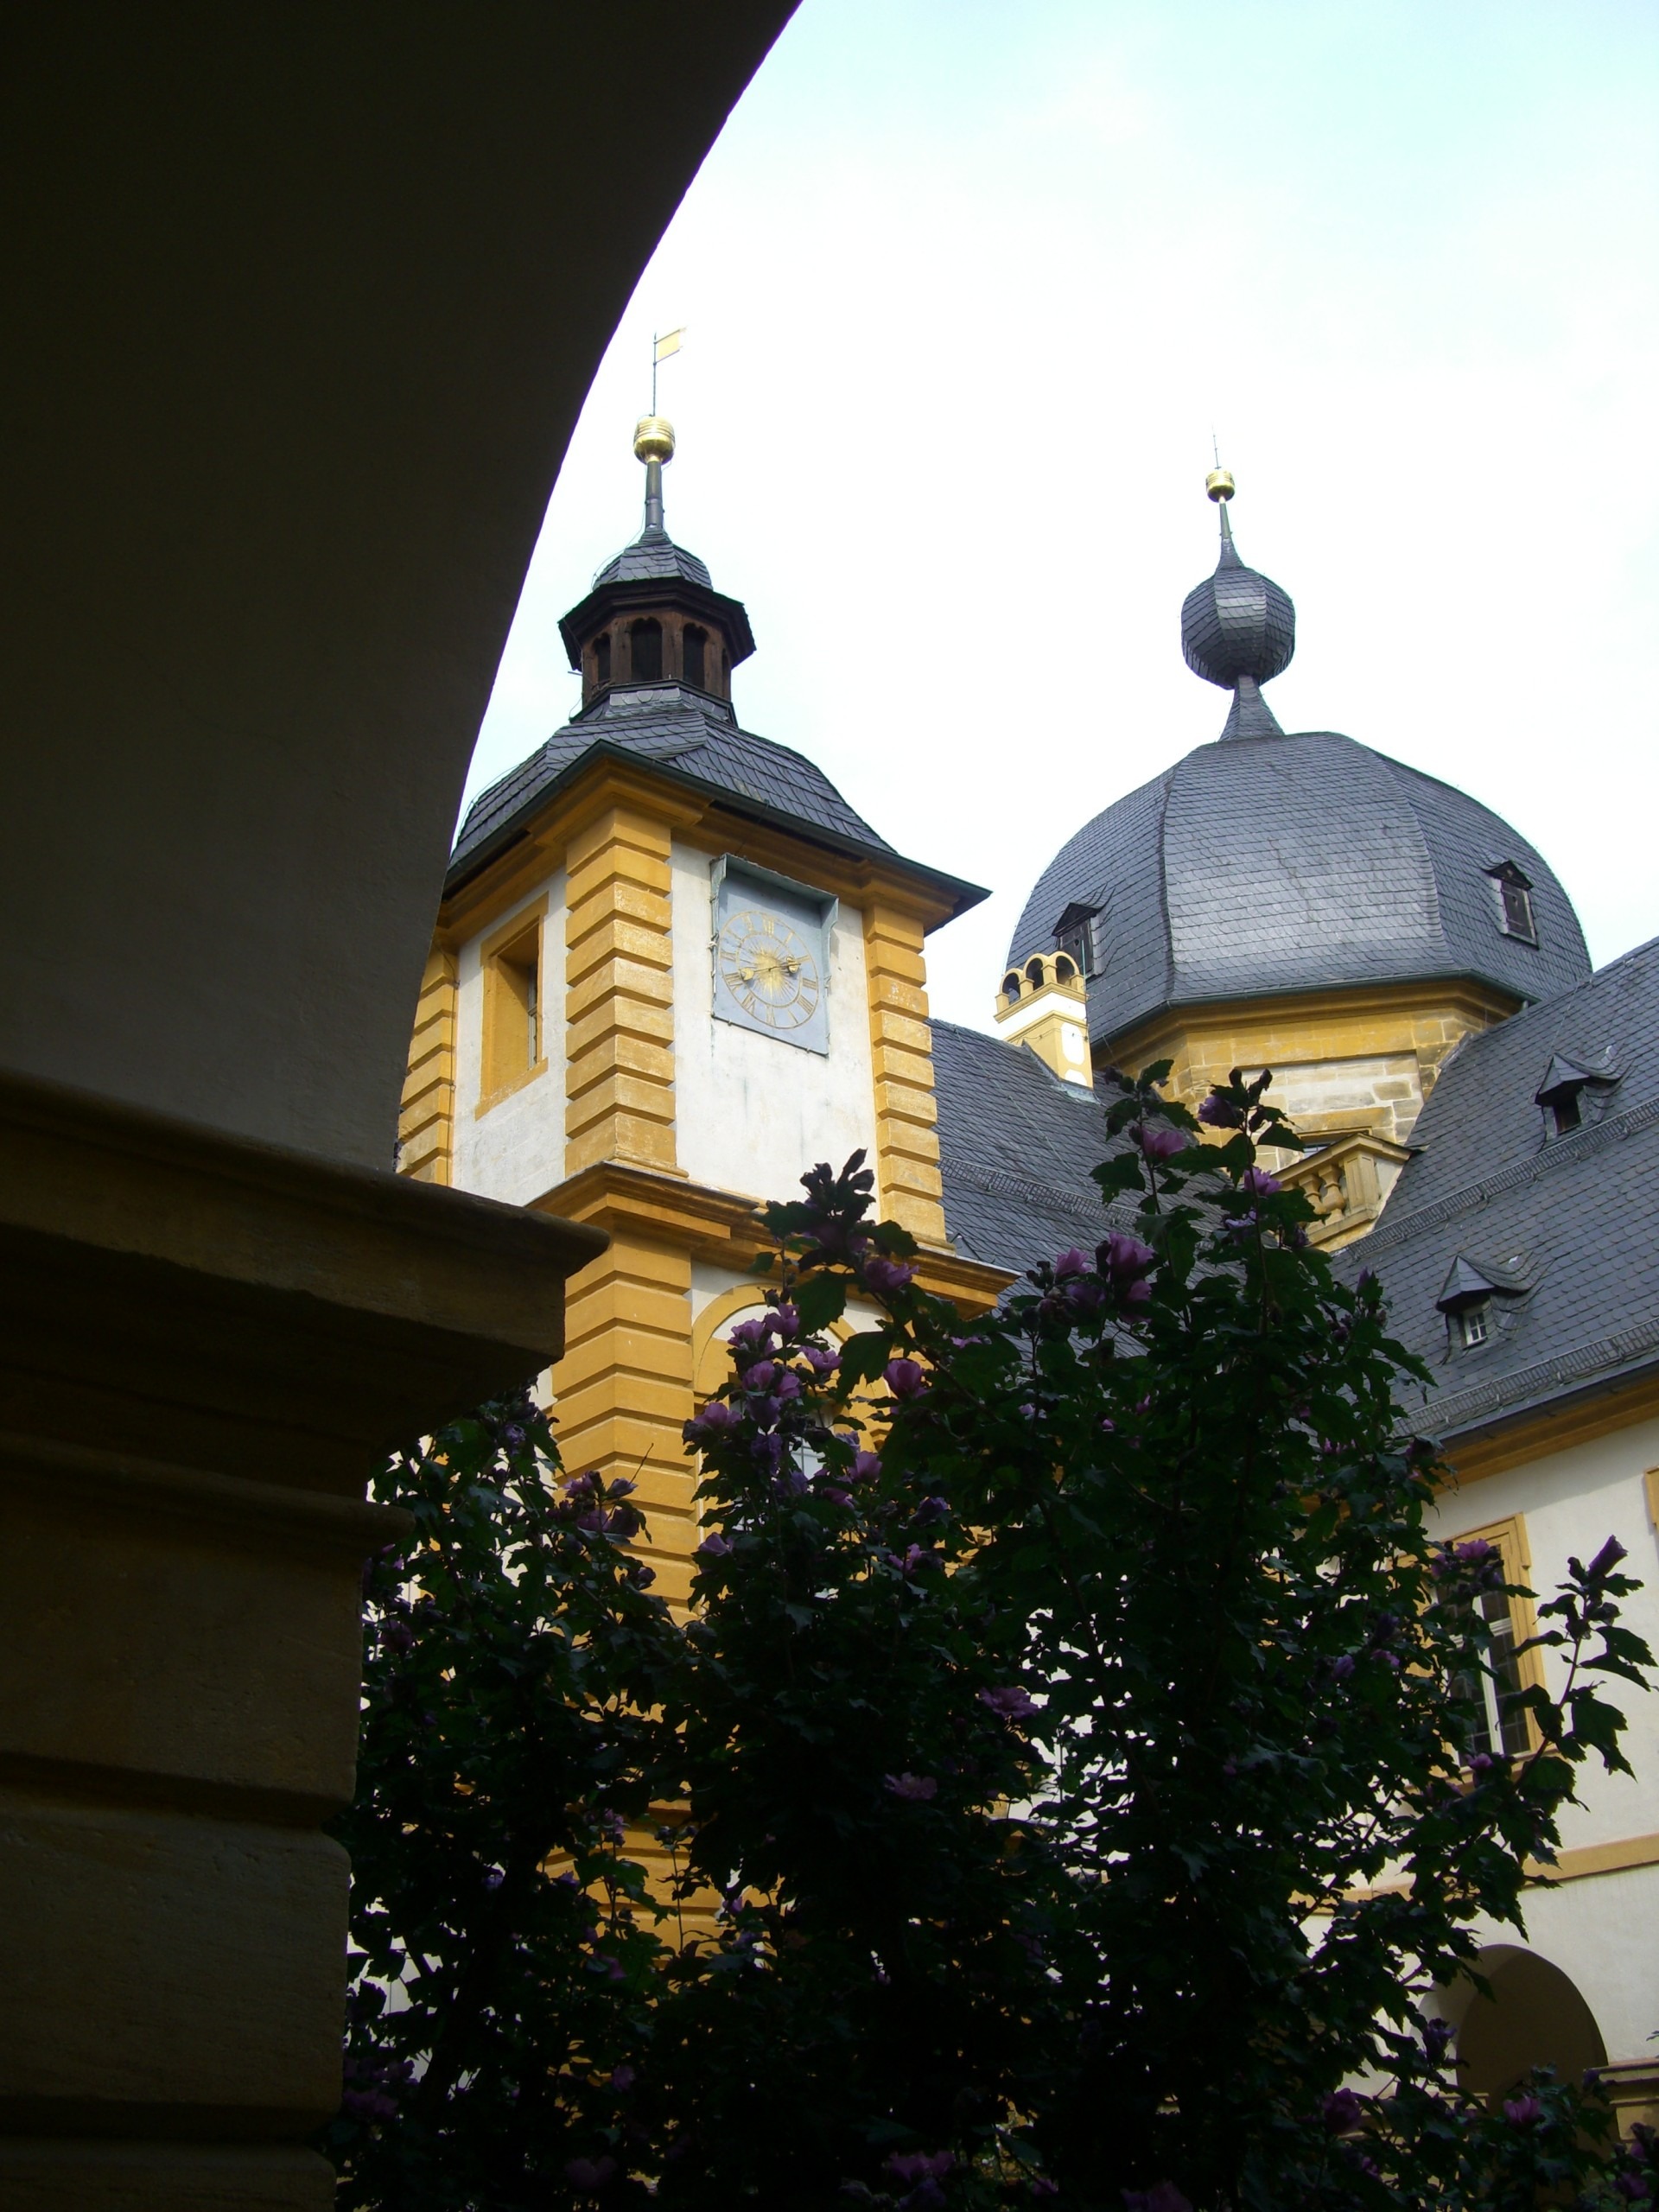
building, tower, church, chapel, lighting, place of worship, spire, shrine, dome, memmelsdorf, schloss seehof, gateway arch views, tower hood